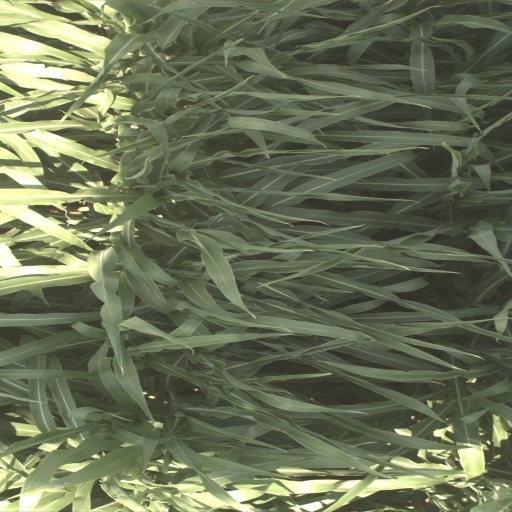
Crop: sorghum